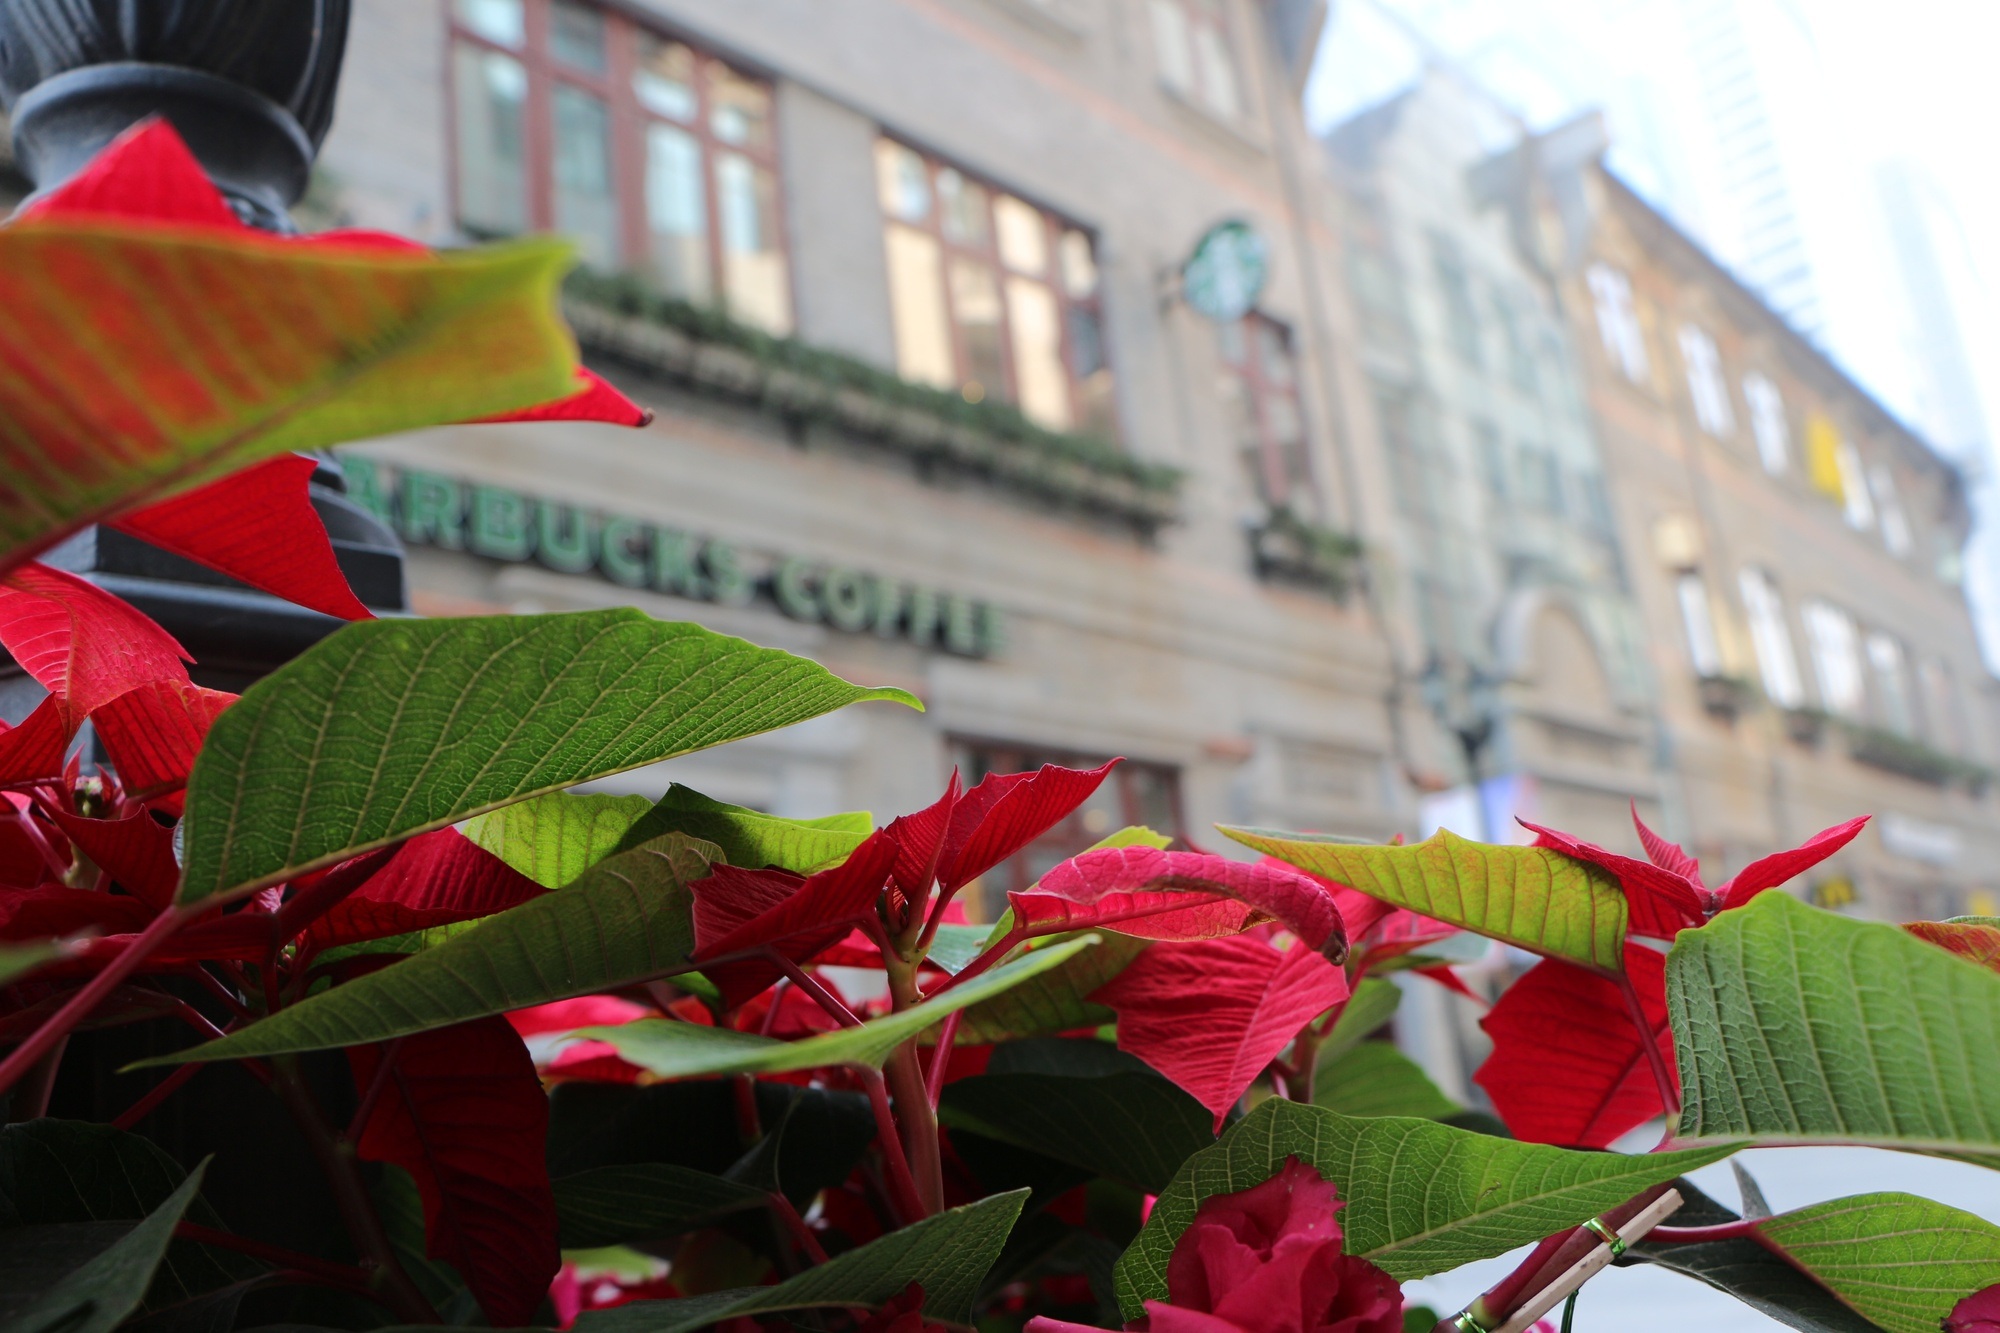
plant, leaf, flower, red, color, flora, colored leaves, wuhan, han jie